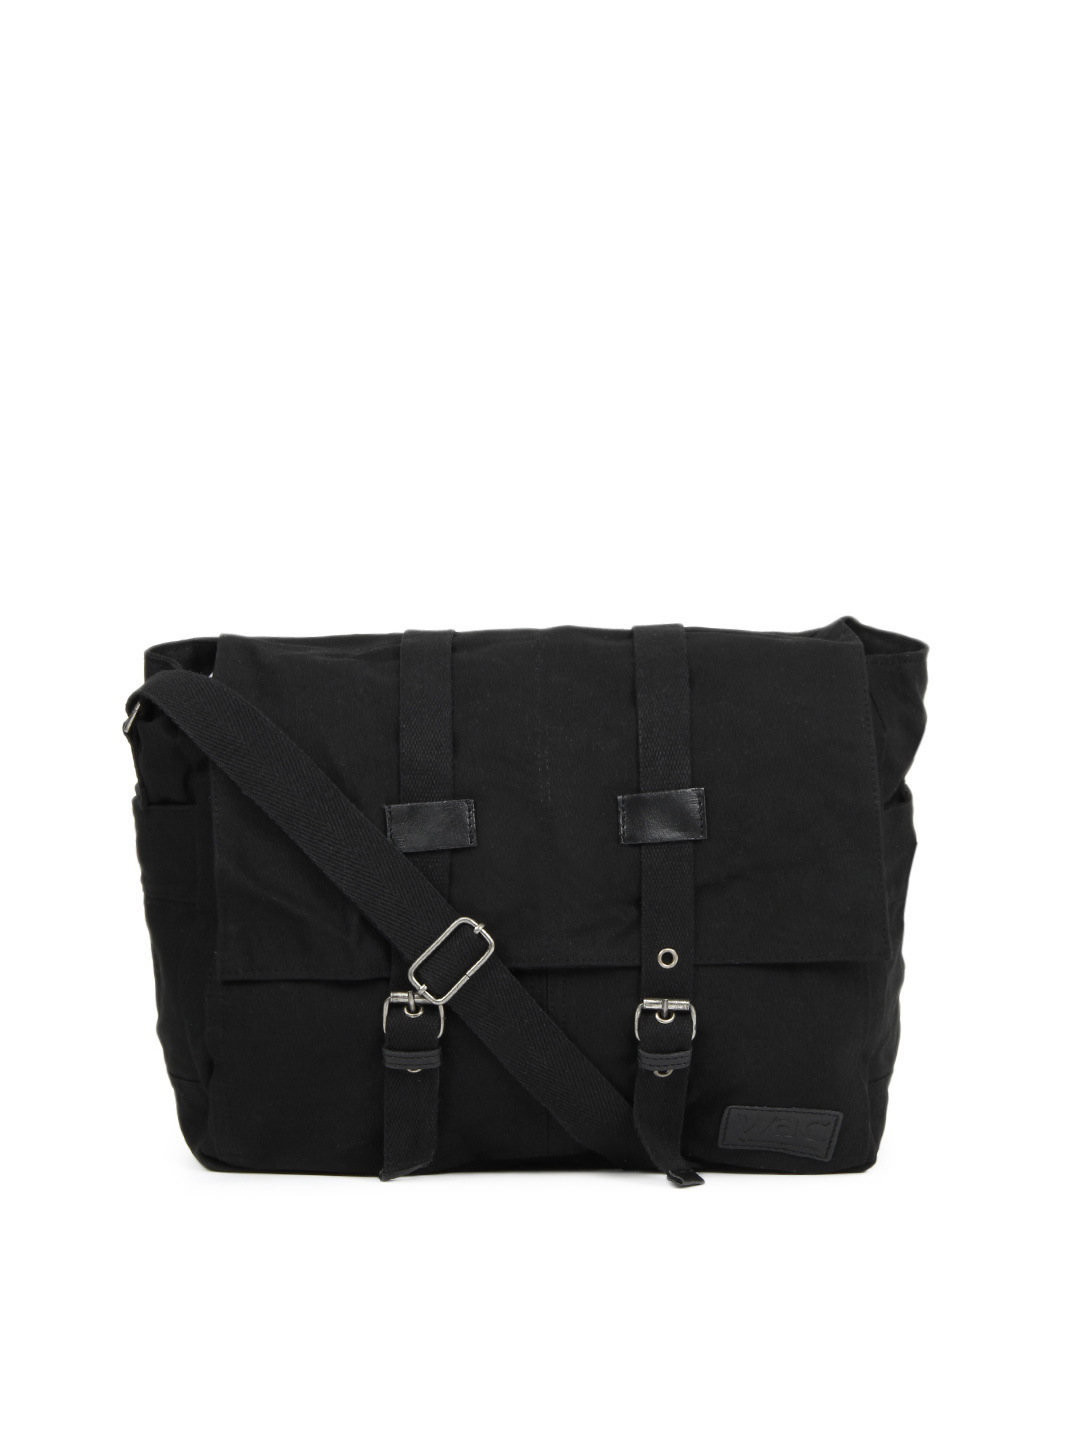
Wrangler Women Black Canvas Sling Bag
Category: Accessories / Bags / Handbags
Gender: Women
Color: Black
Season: Summer 2012
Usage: Casual